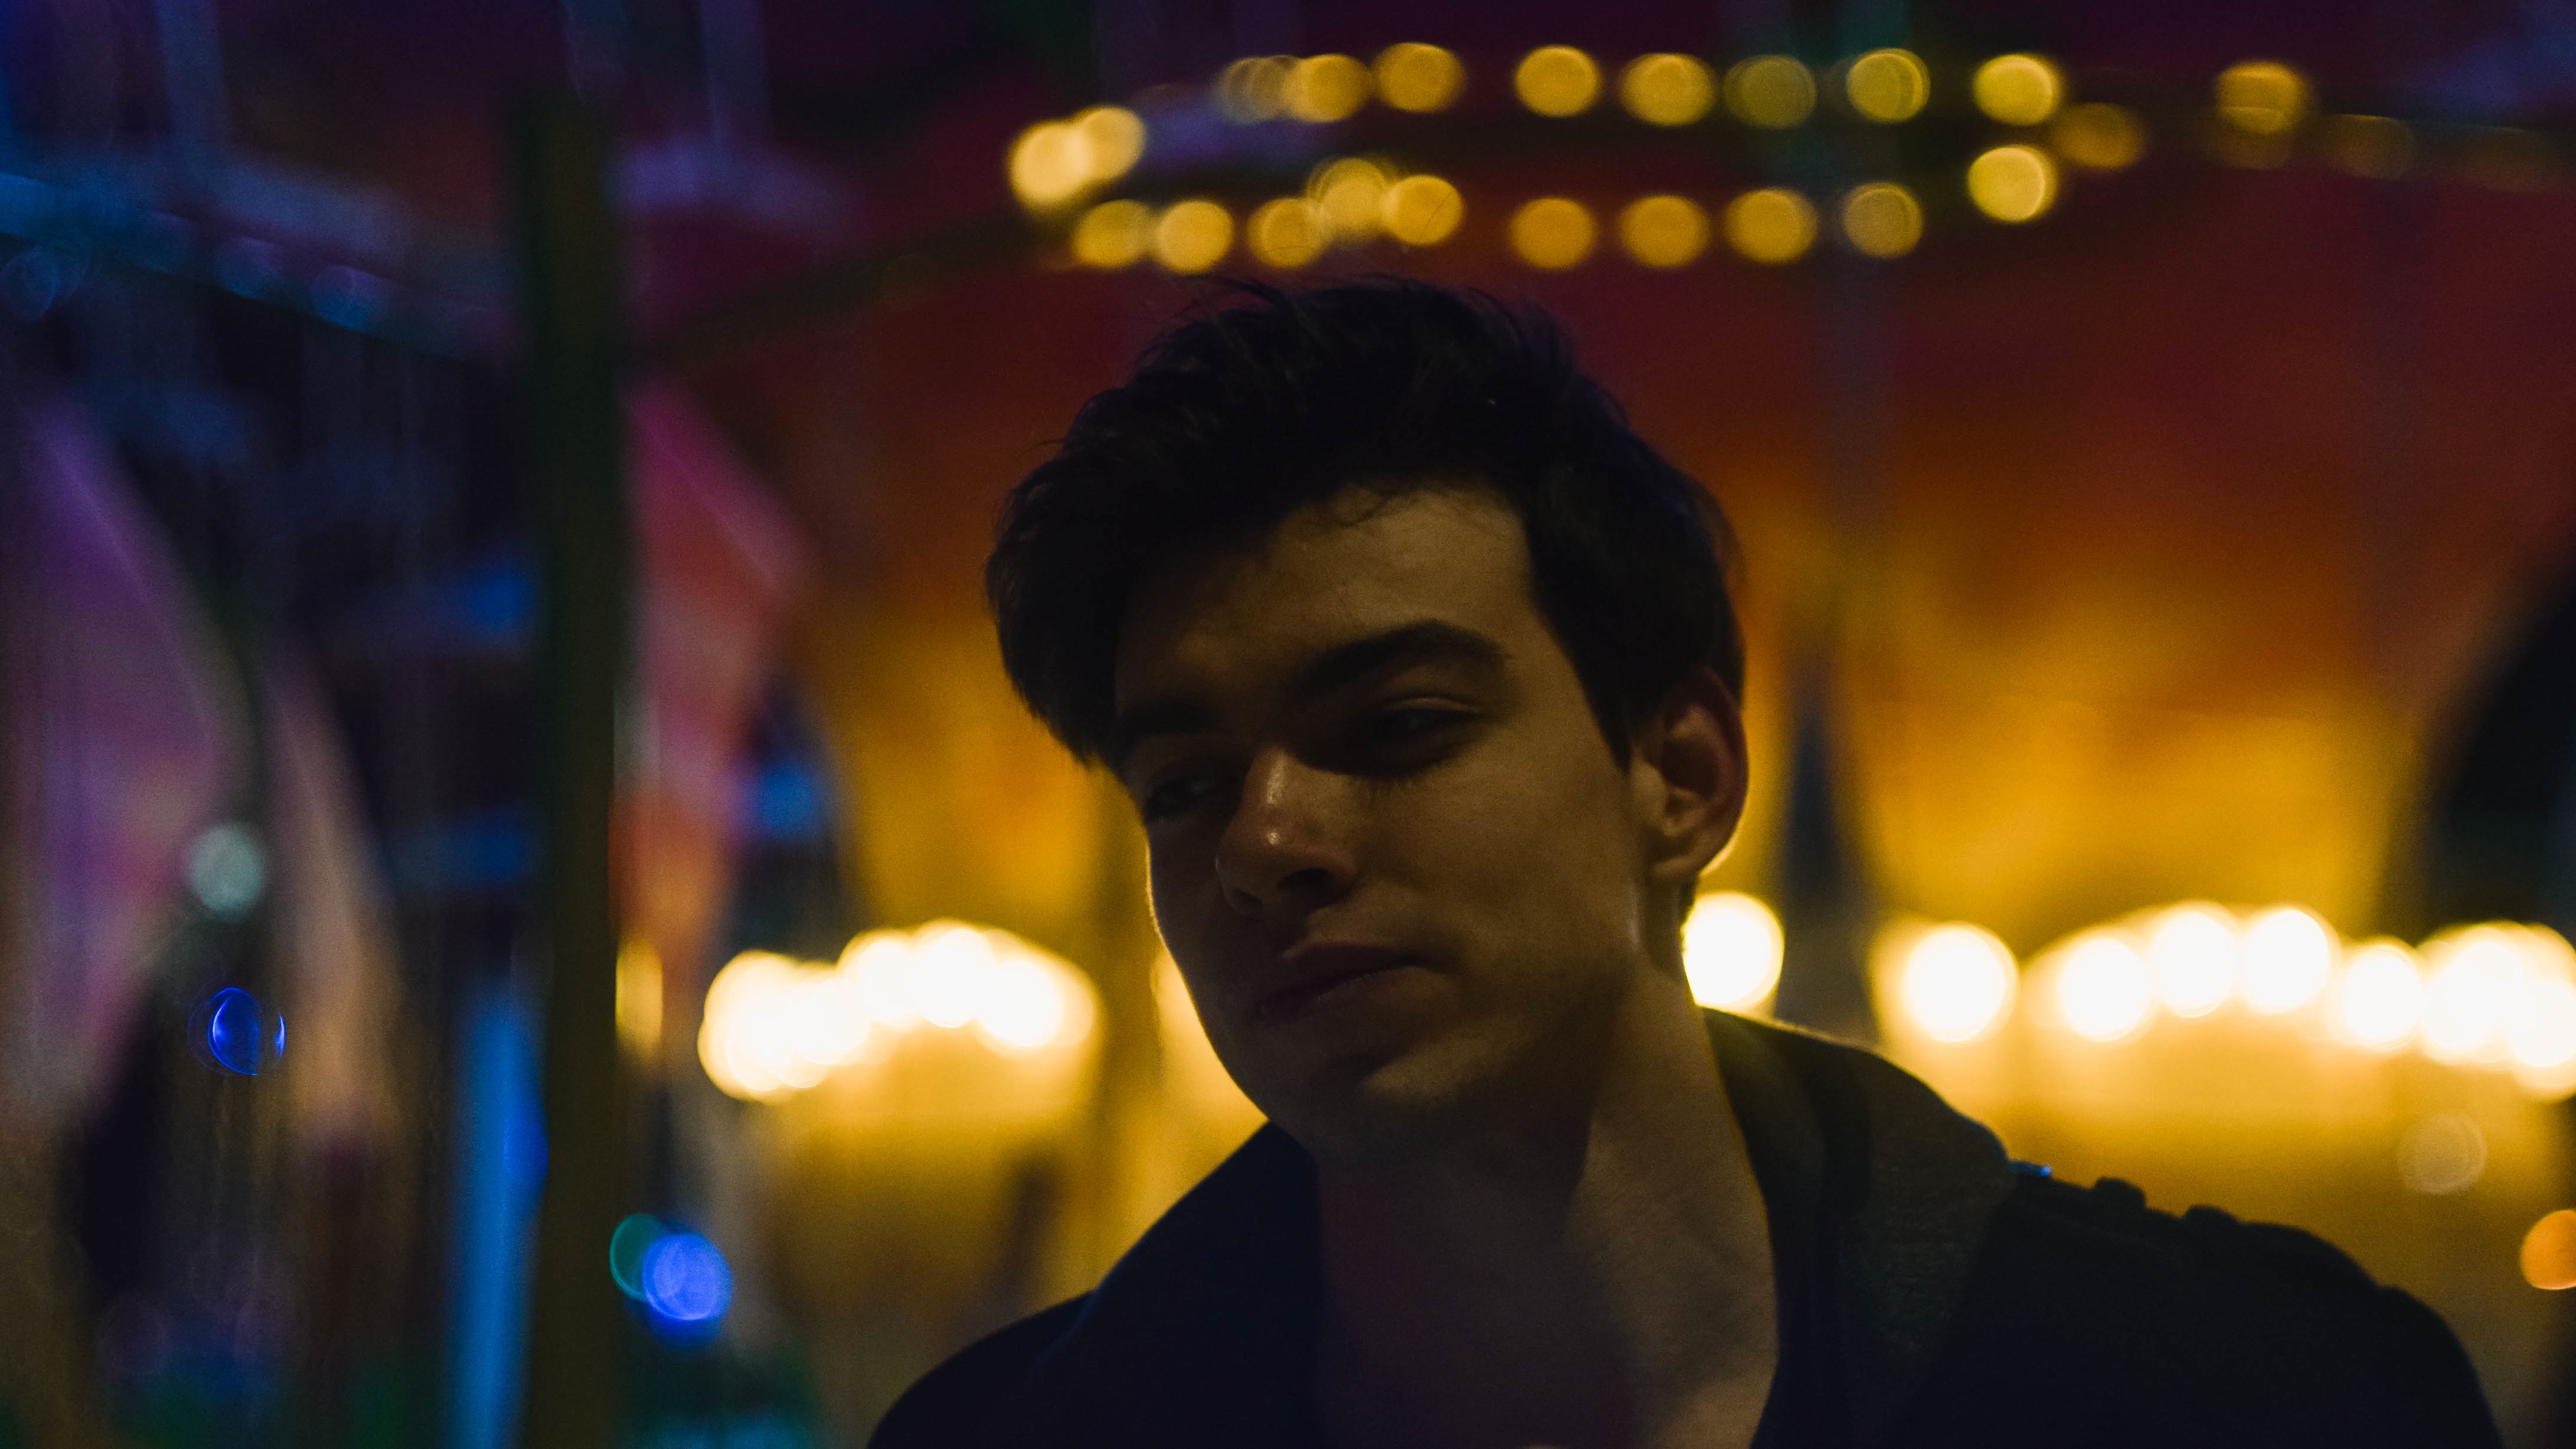
music, night, color, performance art, stage, performance, singing, musical theatre